Huron, California

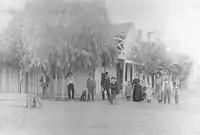
Huron Central Hotel in 1898

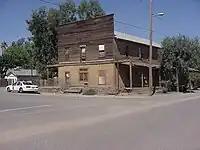
Huron Central Hotel in 2001

Joseph Mouren and his family were largely responsible for the expansion of the community of Huron in the late 19th century and fueled the city's growth into the 20th century by investment. Mouren Drive was named after Joseph Mouren, who is considered by many to be one of the city's founding fathers. In the early 20th century, Huron became one of the largest producers of wool in the nation.